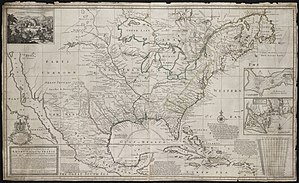
Frankrigs kolonisering af Amerika / Nordamerika / Canada og Acadia
Et nyt kort over de nordlige dele af Amerika, krævet som fransk territorium i 1720 ifølge London-kartografen Herman Moll.
Frankrigs kolonisering af Amerika begyndte i det 16. århundrede og fortsatte de følgende århundreder, da Frankrig etablerede sig som en kolonimagt på den vestlige halvkugle. Frankrig grundlagde kolonier i store dele af det østlige Nordamerika, på flere caribiske øer og i Sydamerika. De fleste kolonier blev udviklet til at eksportere produkter som fisk, ris, sukker og pels.